List of birds of India

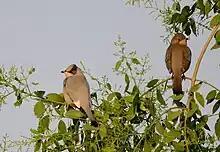
Hypocolius

The Old World orioles are colourful passerine birds. They are not related to the New World orioles. There are six species which have been recorded in India.